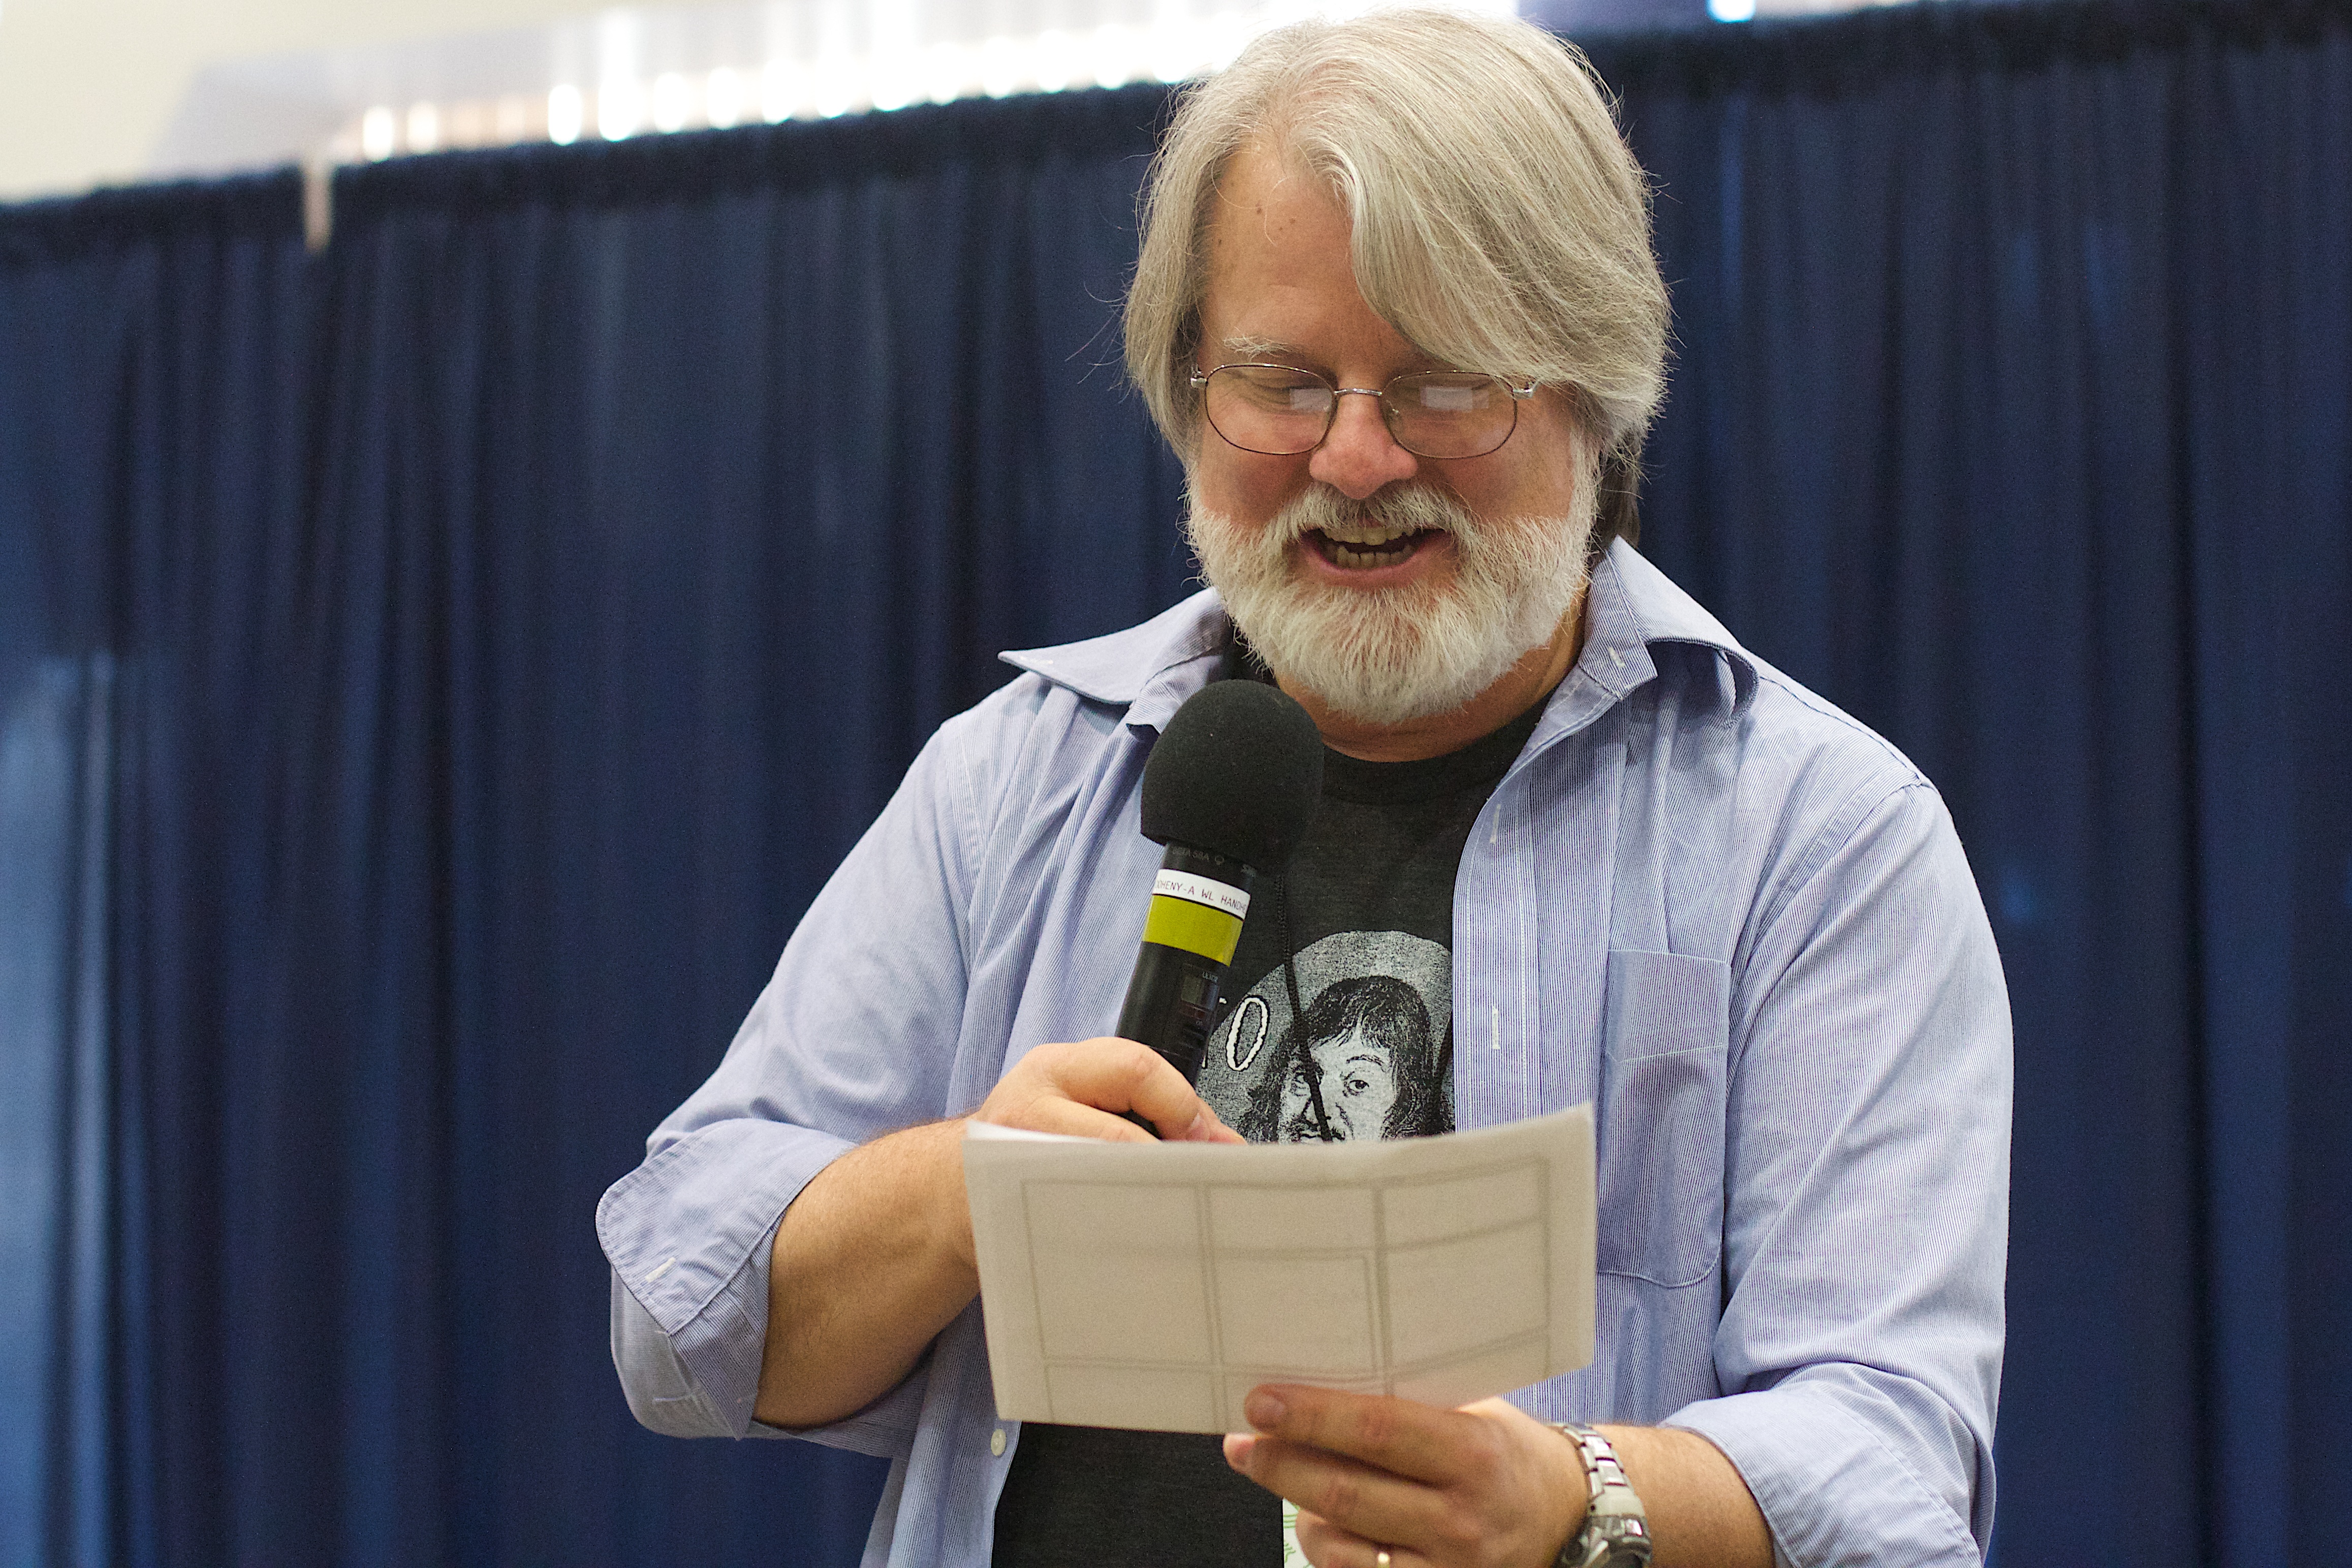
person, speech, 2016dml